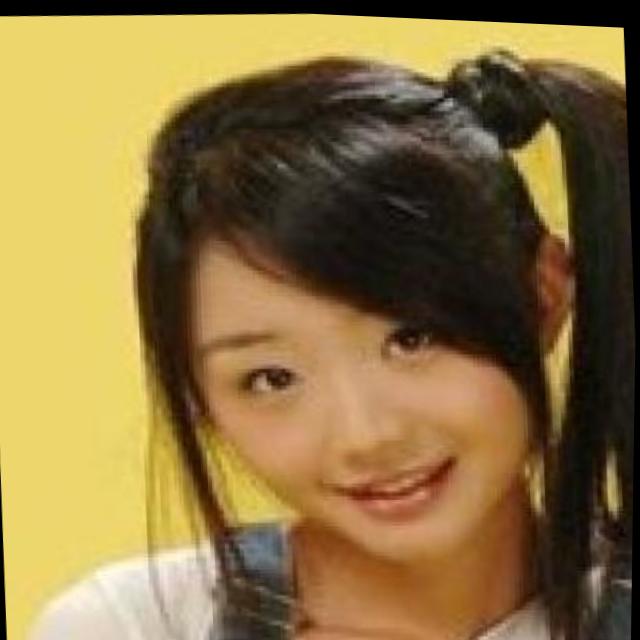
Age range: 0-12